Zimplow Limited

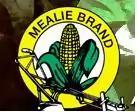
"Zimplow's Mealie Brand logo"

Zimplow is a manufacturer based in Zimbabwe. Zimplow makes farm equipment such as plows, harrows, planters, cultivators, hoes, shovels etc. Zimplow is a specialist in animal traction technology and its main equipment brand is the Mealie Brand. Other divisions include C.T.Bolts and Tassburg.